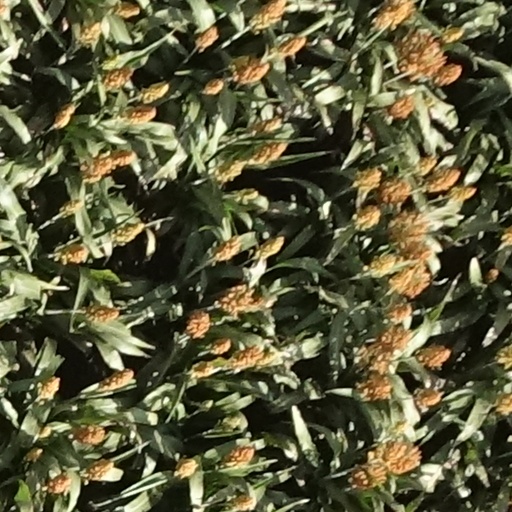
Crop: sorghum